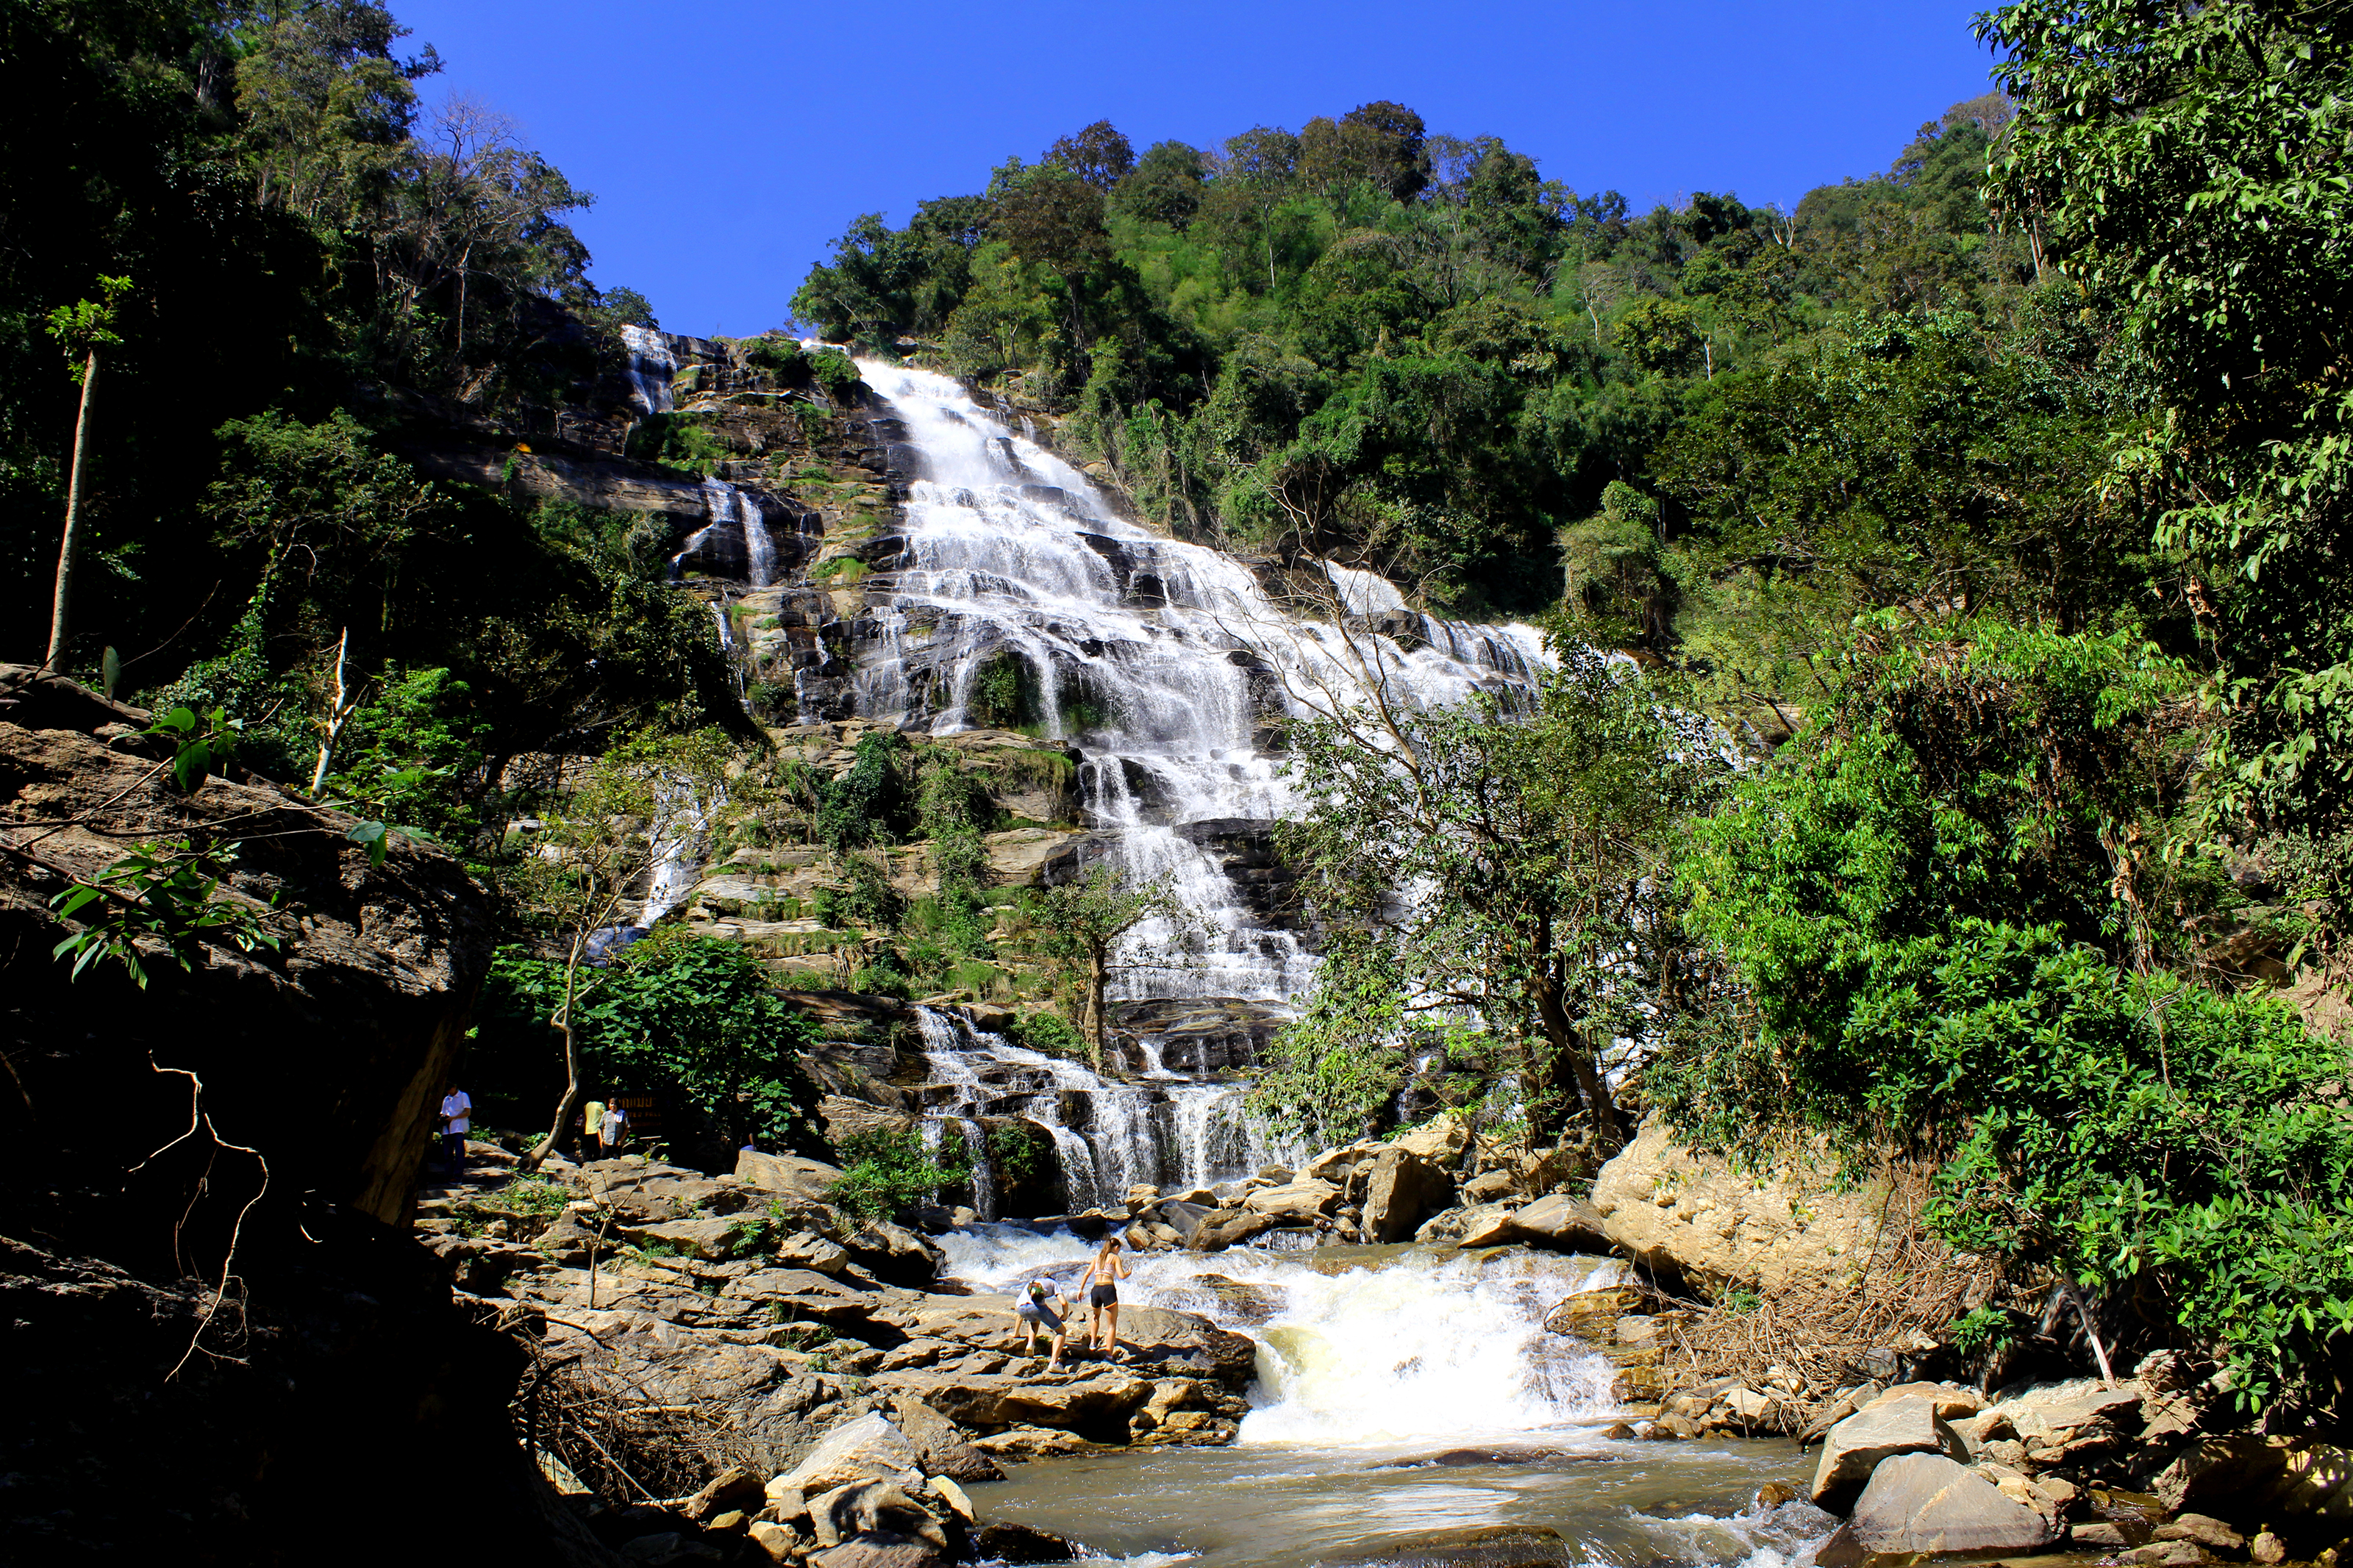
rock, landscape, travel, nature, waterfall, forest, scenic, thailand, chiangmai, scenery, stream, spring, water, natural, stone, beautiful, tree, park, inthanon, cascade, fall, flow, green, jungle, doi, national, splash, maeya, high, river, water resources, body of water, natural landscape, vegetation, nature reserve, watercourse, wilderness, rainforest, biome, tropical and subtropical coniferous forests, chute, valdivian temperate rain forest, water feature, riparian zone, formation, state park, ravine, old growth forest, national park, riparian forest, plant, mountain river, hill station, creek, mountain, temperate broadleaf and mixed forest, rapid, wildlife, outcrop, tourism